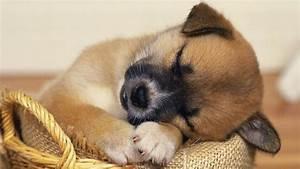
dog